Walter Cartwright

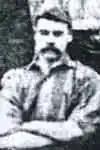

Walter G. Cartwright (born Nantwich, January 1871) was an English footballer who played at half-back.